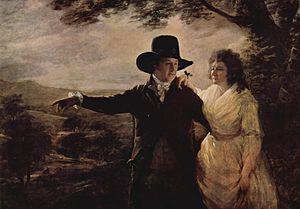
L'histoire de l'art écossais retrace la production des œuvres d'arts visuels à l'intérieur des frontières politiques modernes de l'Écosse, depuis les temps les plus reculés. Il se distingue de l'art britannique et de l'art européen par un certain nombre de caractéristiques, qui ont évolué au cours des époques. On peut considérer qu'il débute avec les premières sculptures et objets du Néolithique en passant par ceux de l'âge du bronze et du fer, notamment les ornement en or, les sculptures religieuses et les manuscrits enluminés de la période médiévale, jusqu'aux œuvres contemporaines.